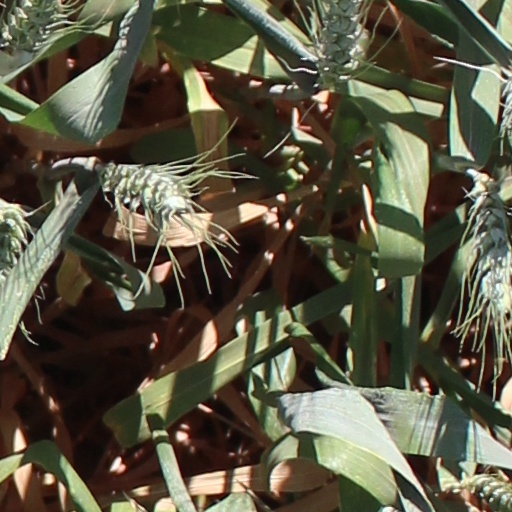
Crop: wheat